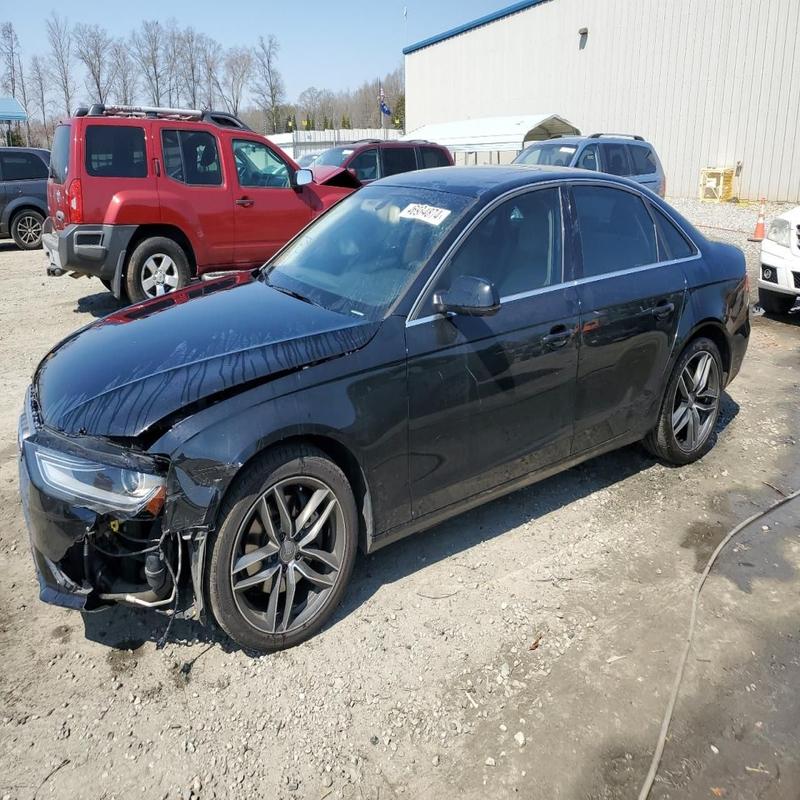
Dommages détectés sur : pare-choc avant, feu avant gauche, capot, aile avant gauche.
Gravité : majeur